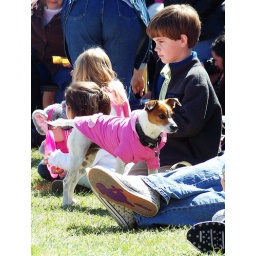
A boy and his dog take in the action at the Macon Cherry Blossom Festival dog fashion show.